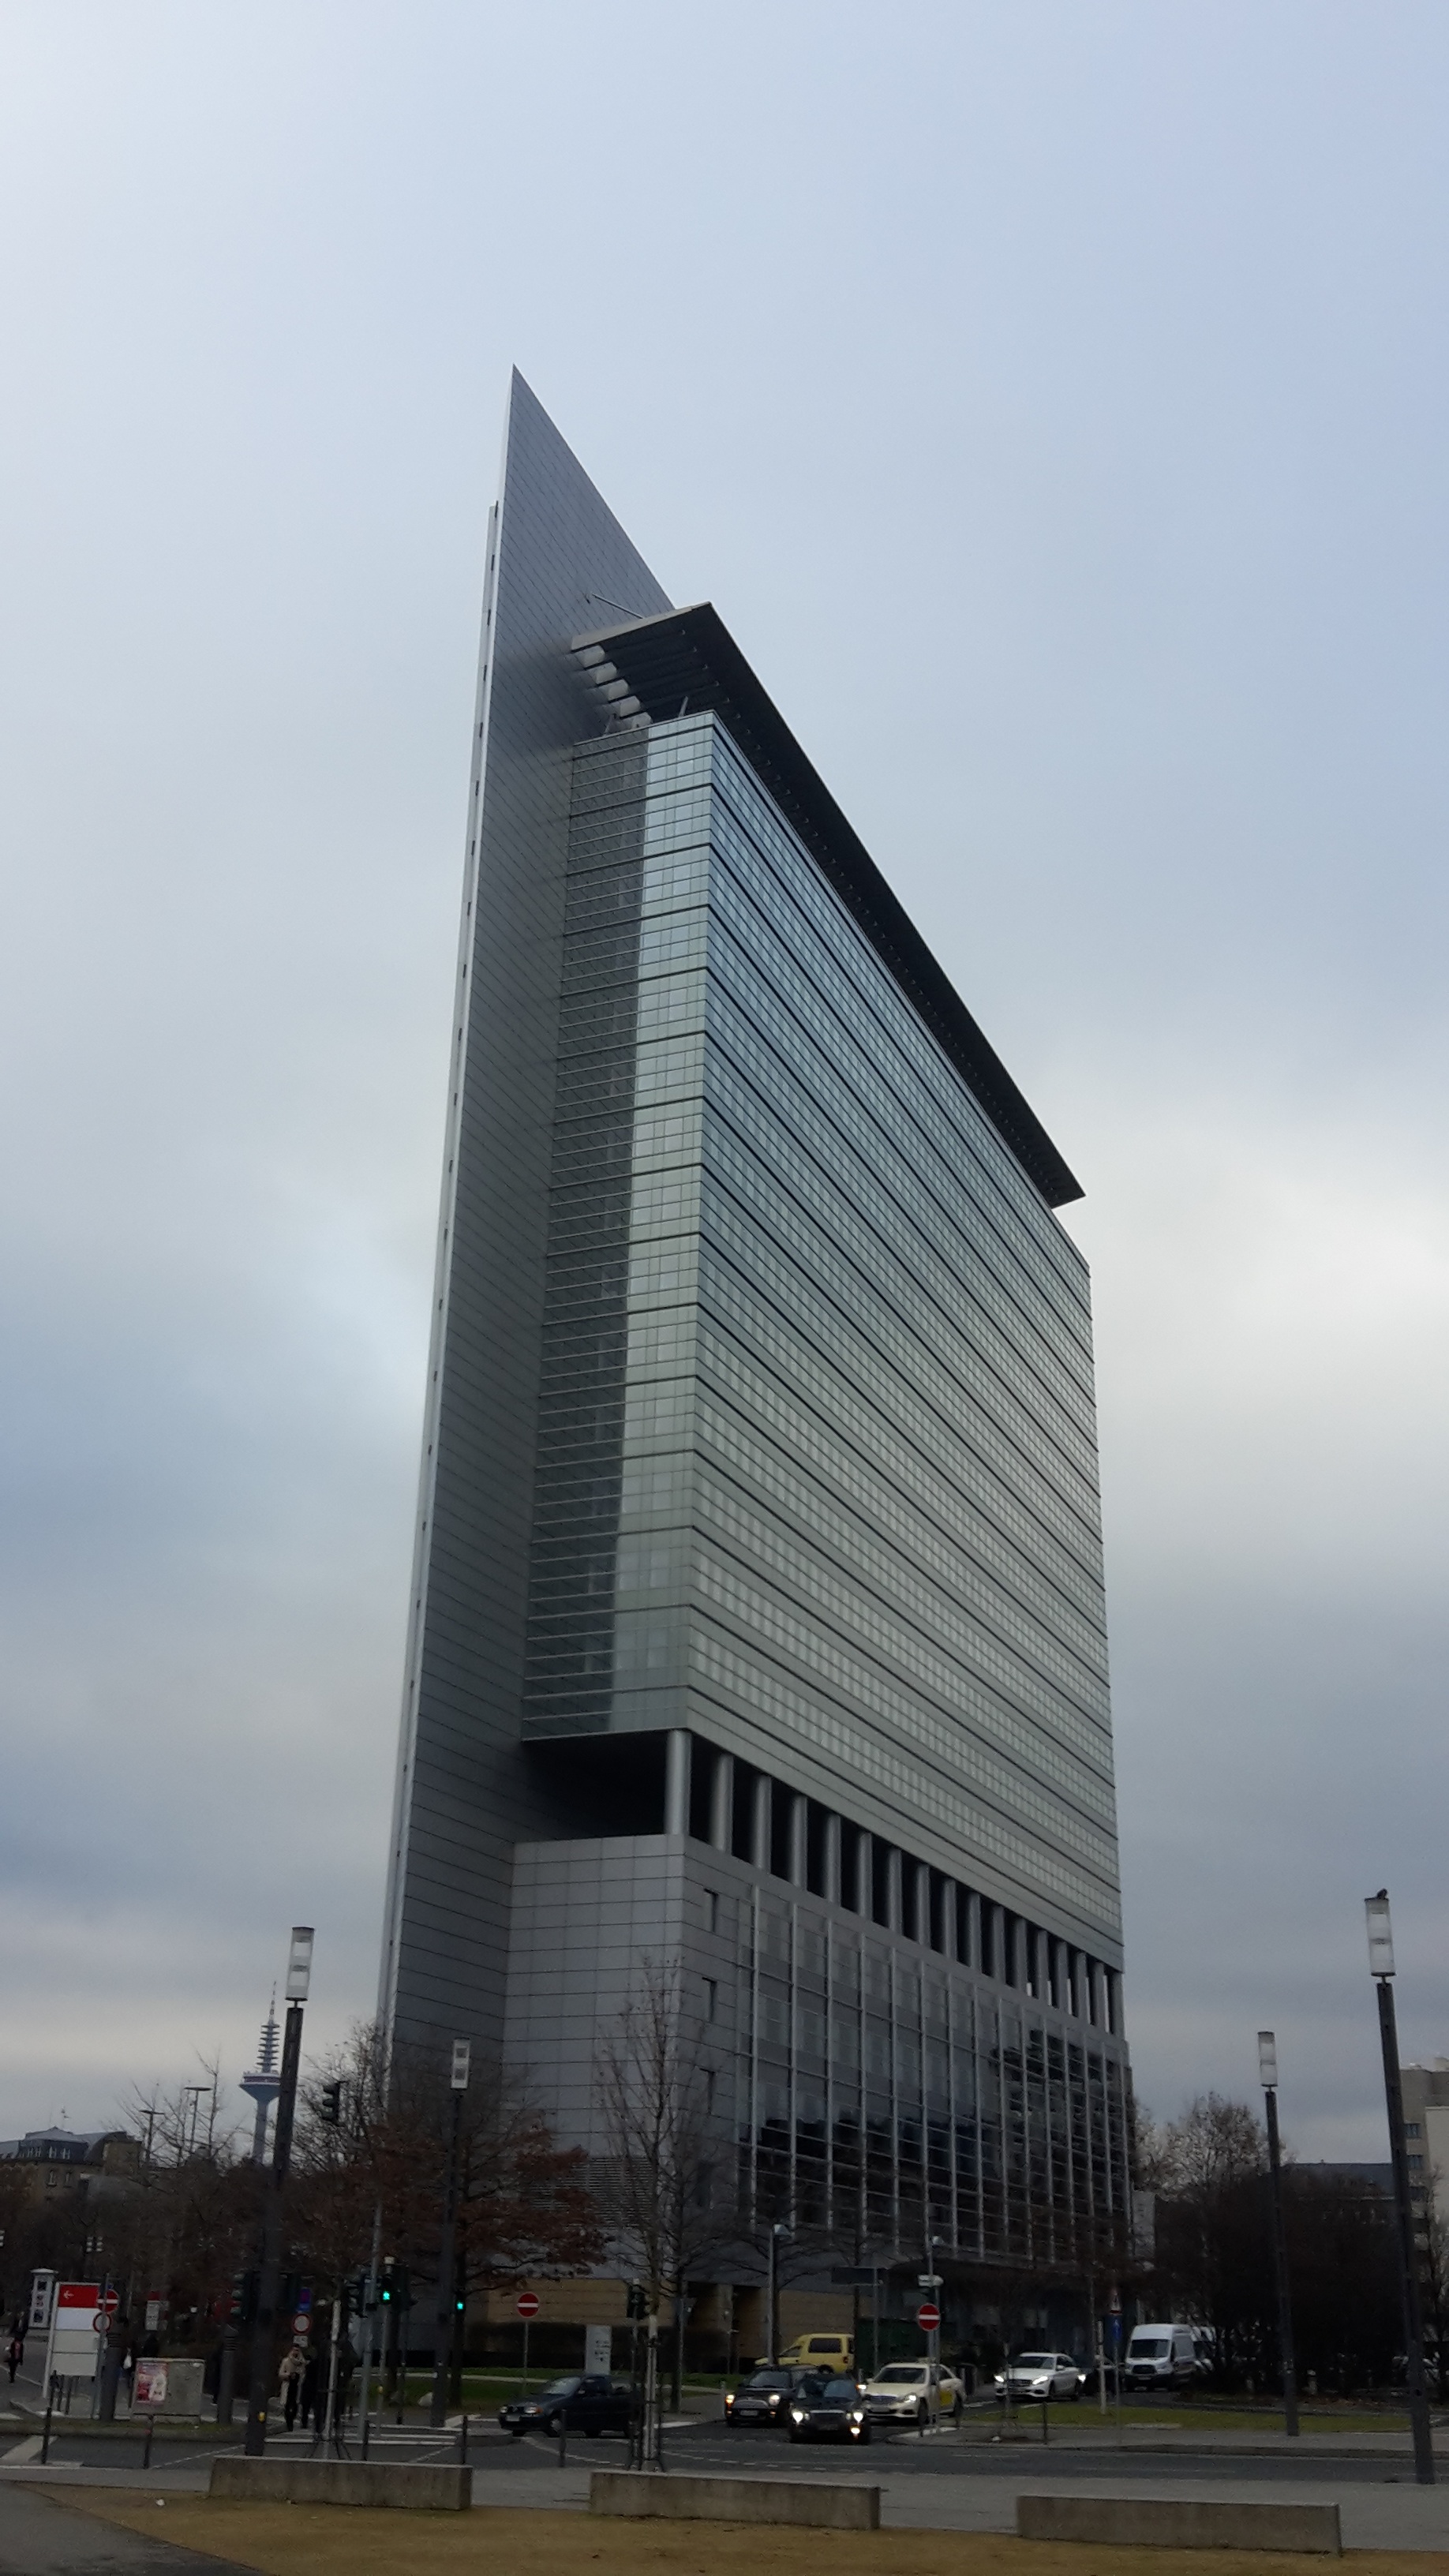
architecture, building, city, skyscraper, urban, cityscape, downtown, tower, office, landmark, facade, business, modern, tower block, modern building, design, headquarters, frankfurt, metropolis, urban area, human settlement, metropolitan area